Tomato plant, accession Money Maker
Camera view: bottom (45 deg); turntable rotation: 210 degrees
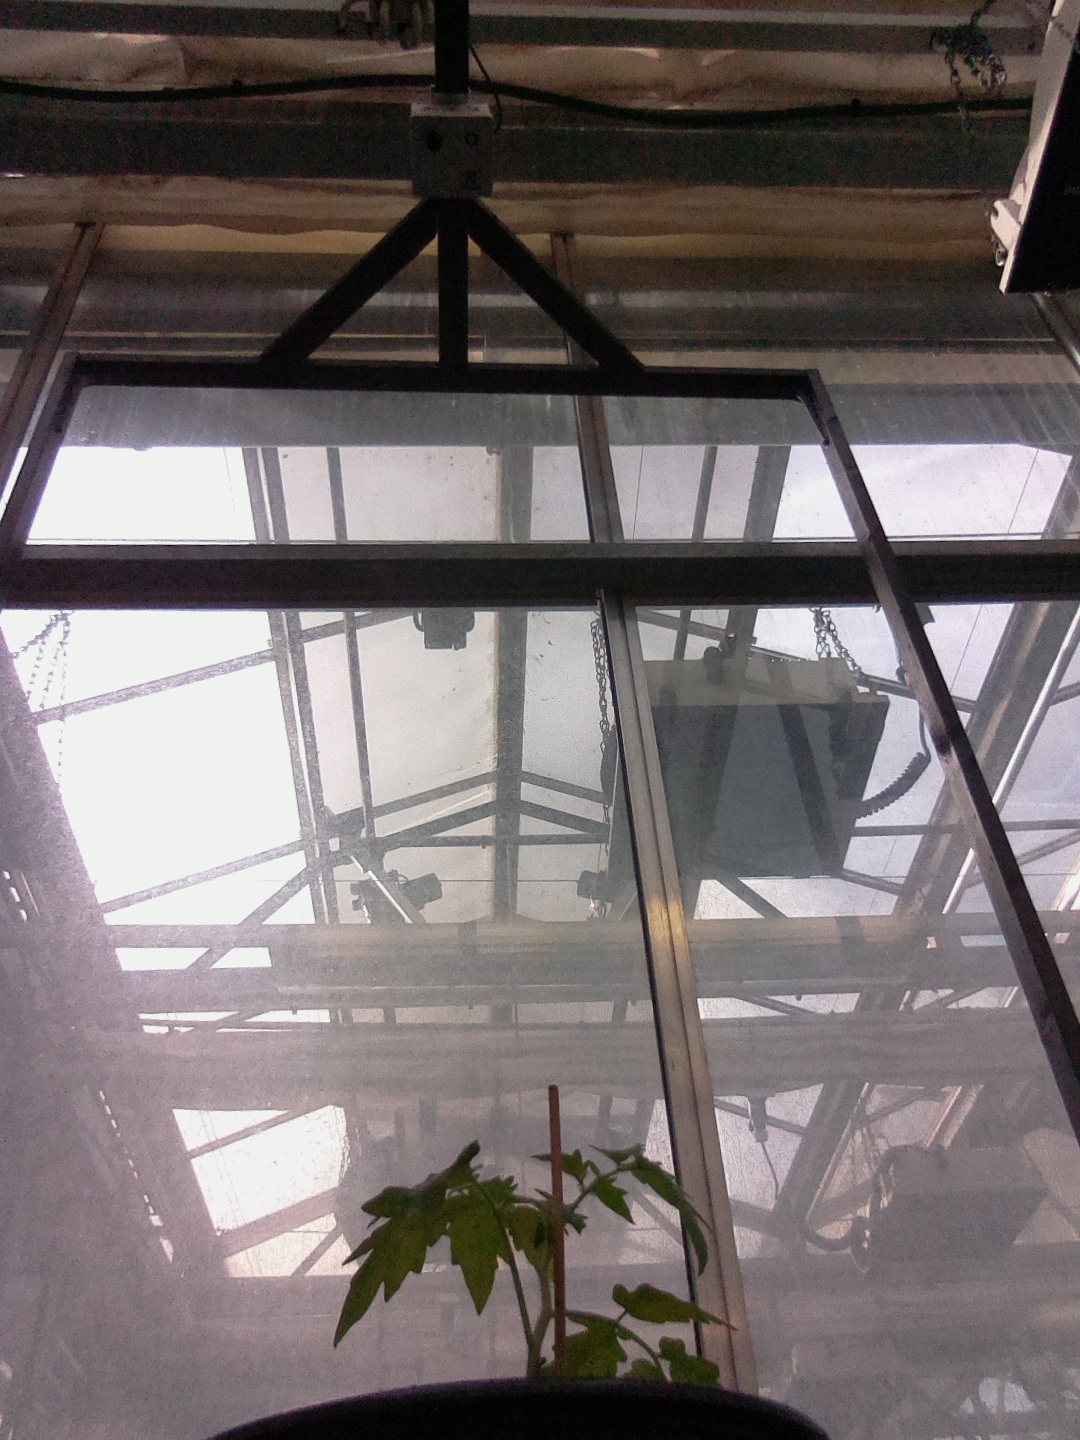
BBCH growth stage 13: 6 of true leaves visible